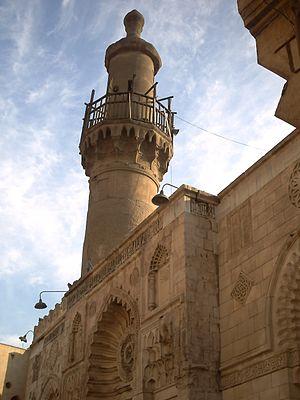
La mosquée al-Aqmar est l'un des plus anciens sanctuaires islamiques de la ville du Caire, la capitale de la république d'Égypte. Bâtie en 1125 sous le califat d'al-Amir Bi-Ahkam Allah, le dixième calife fatimide du Caire, elle est l'une des premières mosquées de la ville à intégrer une façade suivant l'alignement de la rue, par opposition au plan traditionnel marqué par une façade parallèle à la qibla. Son nom signifiant « Clair de lune » devrait son origine à la luminosité de sa pierre grise. Son surnom de « mosquée grise » aurait la même origine.